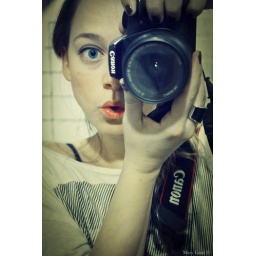
The girl in the mirror